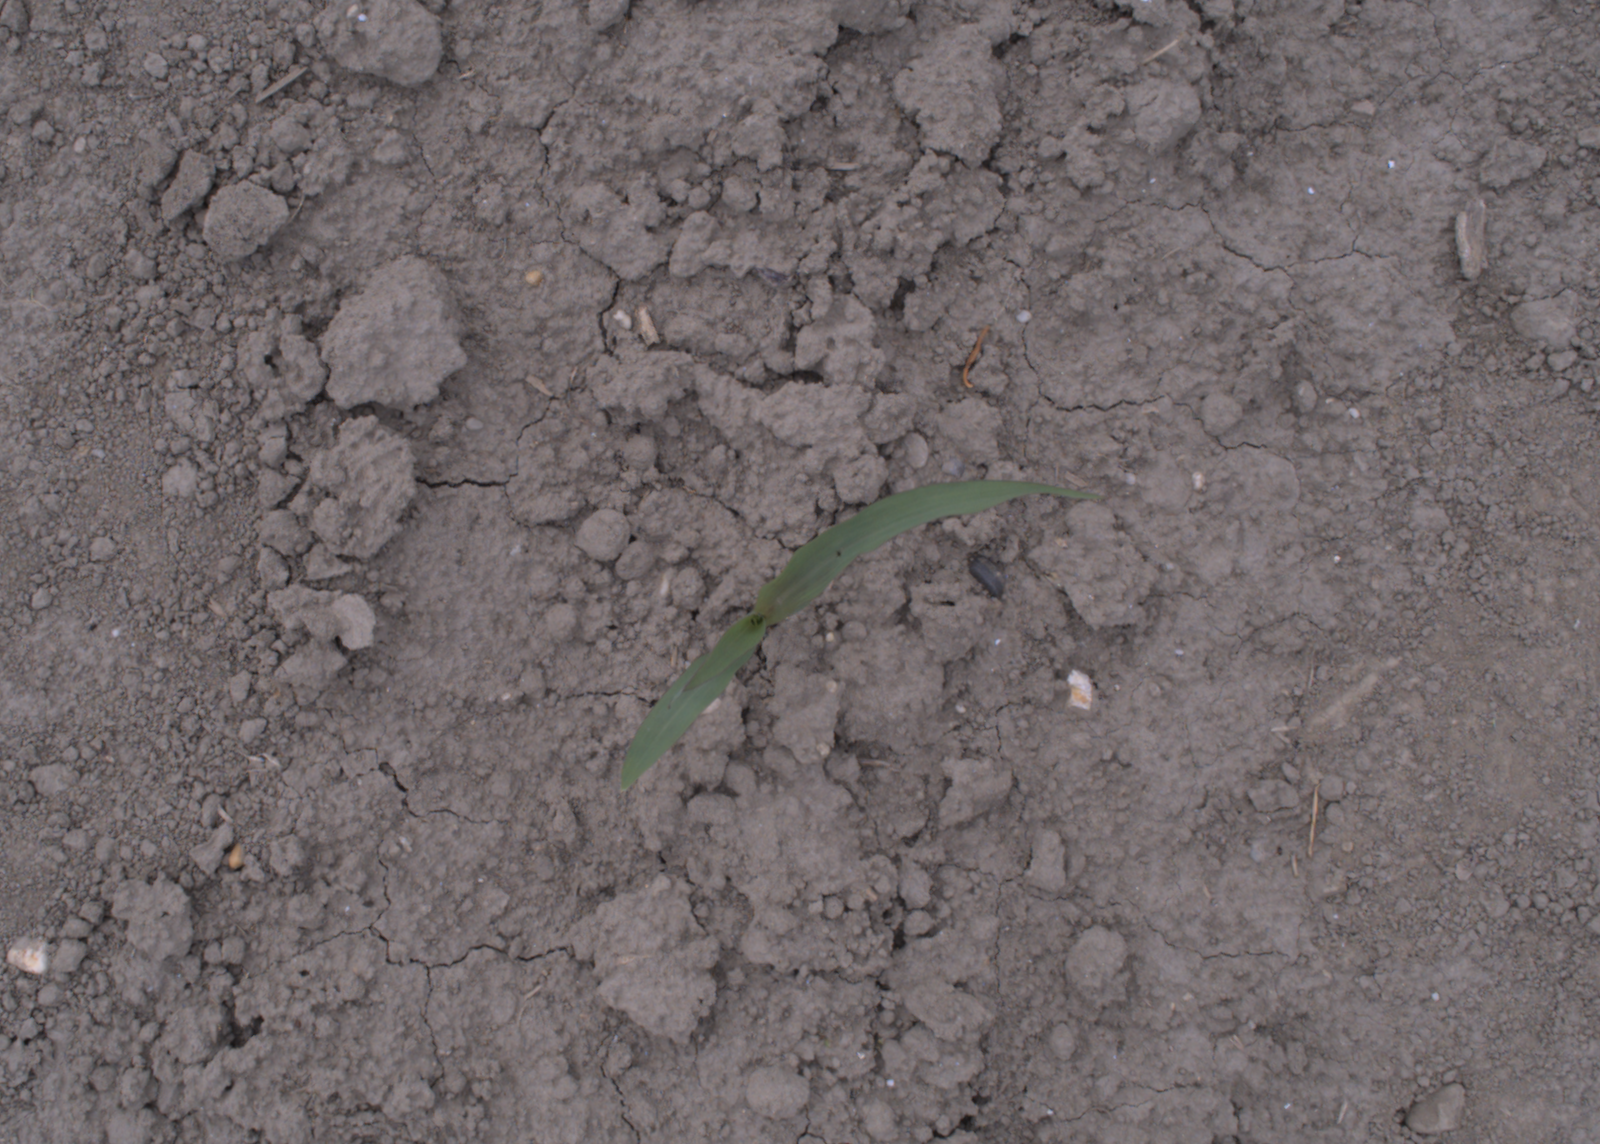
Capture date: 17.08.2020 11:17:58
Weather: cloudy
Wind: light
Seeding date: 21.07.2020
Plant canopy height (mm): 910